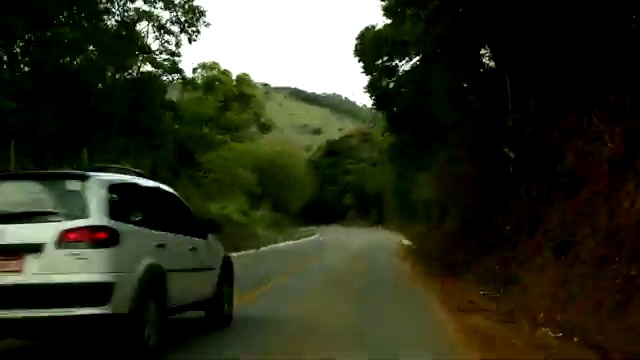
Fire: no
Smoke: no